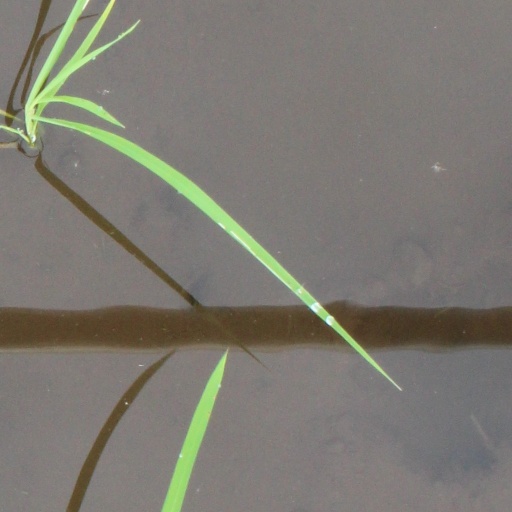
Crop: rice